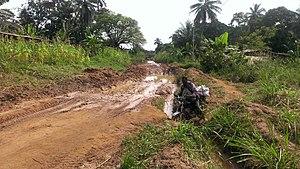
Les Bafia sont une population bantoue d'Afrique centrale, établie au Cameroun sur la rive droite du Mbam, à l'est des monts Bapéi.
Bafia est une ville du Cameroun située dans la région du Centre, à 120 km au nord de Yaoundé. Bafia est le chef-lieu du département du Mbam-et-Inoubou. Elle compte environ 55 700 habitants. Elle est la troisième plus grande ville de la région du Centre après Yaoundé et Mbalmayo.